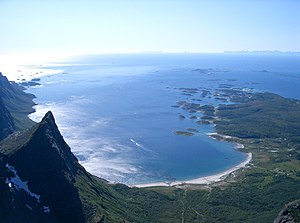
Draugen / Folketroen
Vestfjorden.
For alternative betydninger, se Dødning.